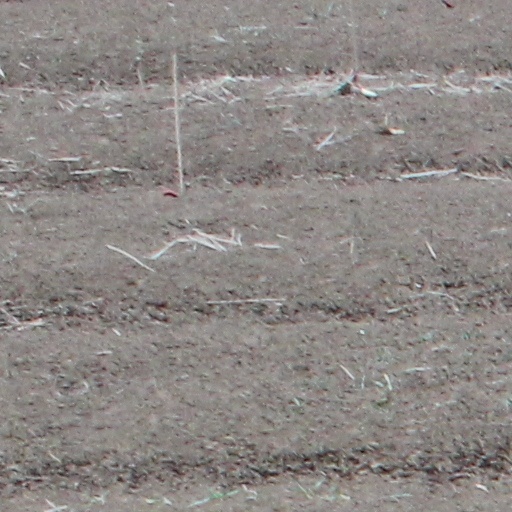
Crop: wheat